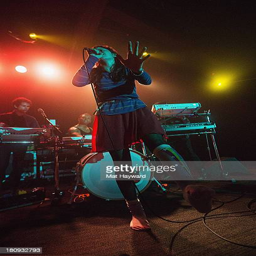
electronic rock artist performs on stage